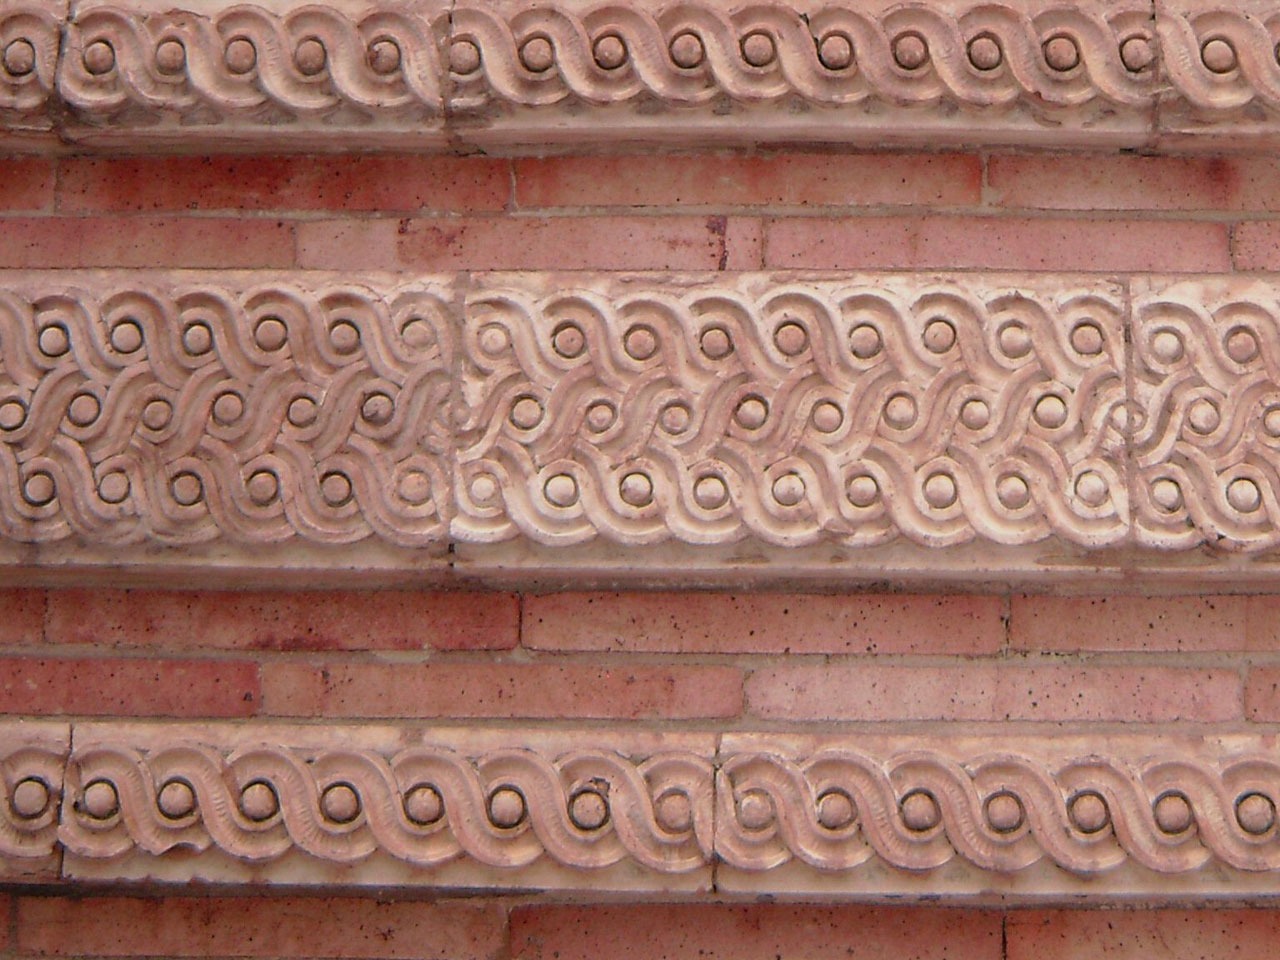
architecture, structure, wood, texture, building, wall, pink, brick, material, concrete, surface, background, temple, decorative, walls, decorated, carving, hard, patterns, brickwork, decorations, brick walls, designs, flooring, stone carving, ancient history, baluster